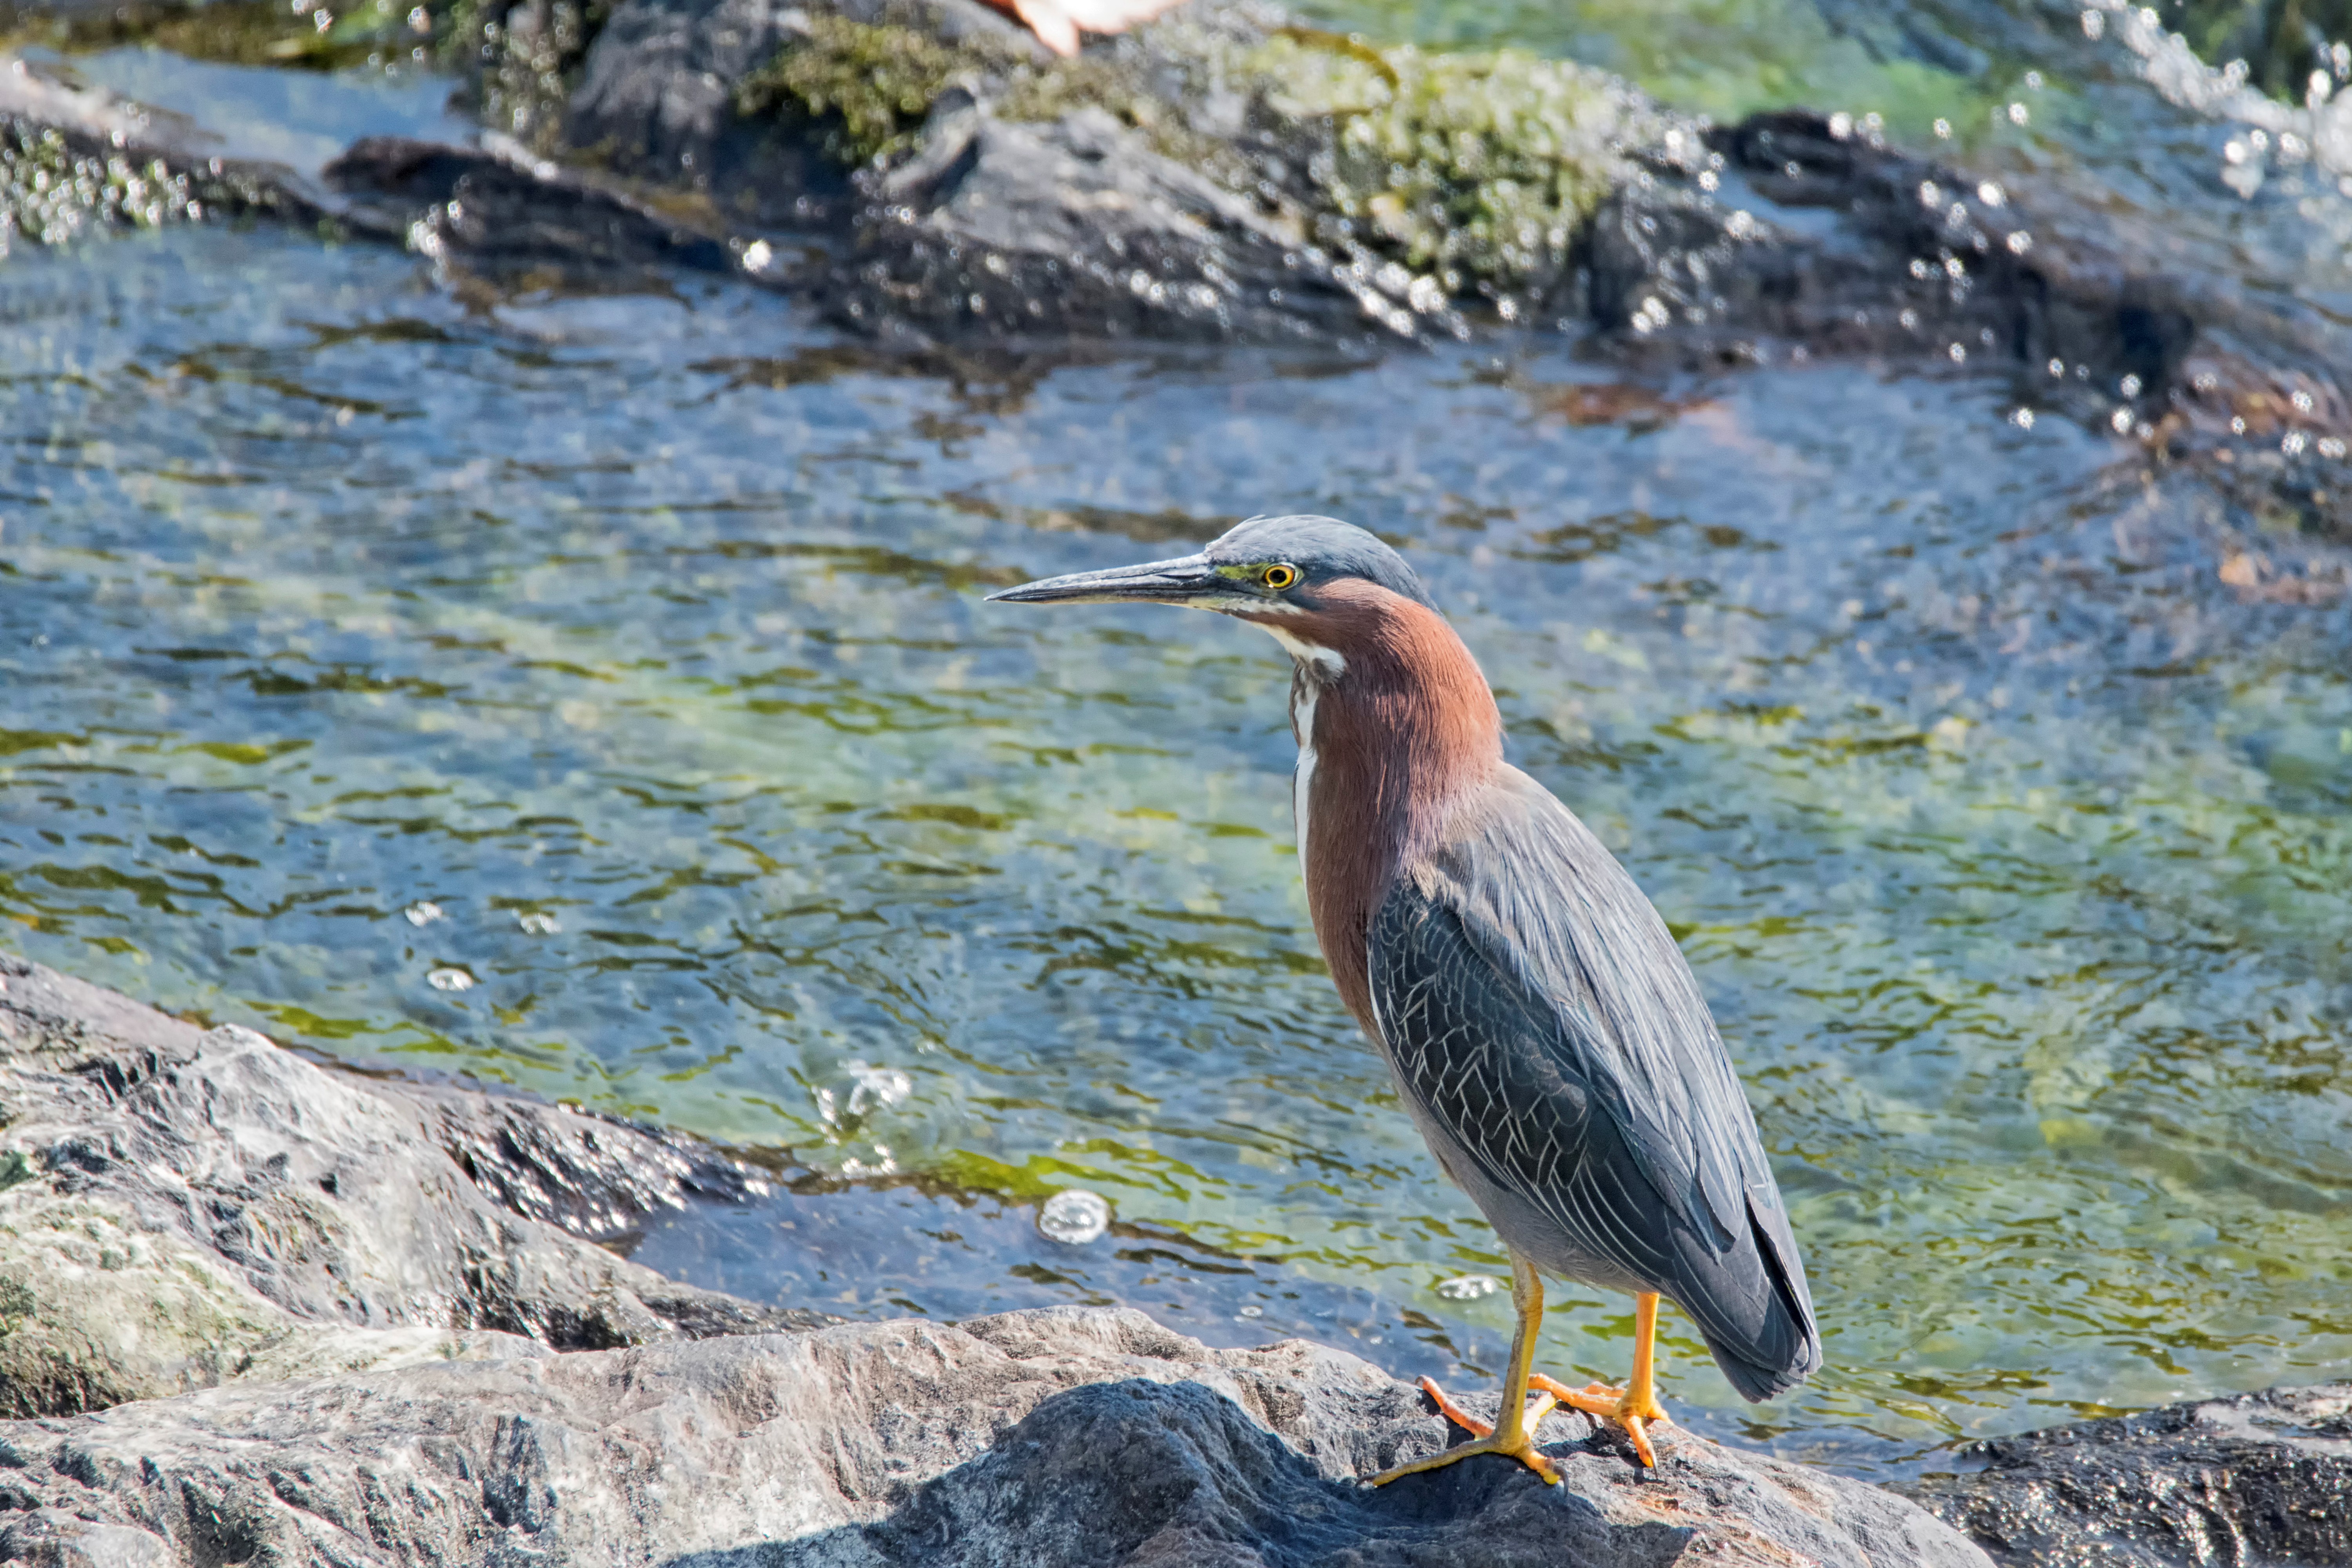
bird, wildlife, green, beak, fauna, canada, vertebrate, vert, quebec, cormorant, heron, pelecaniformes, sherbrooke, oiseau